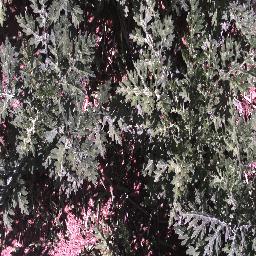
Label: parthenium